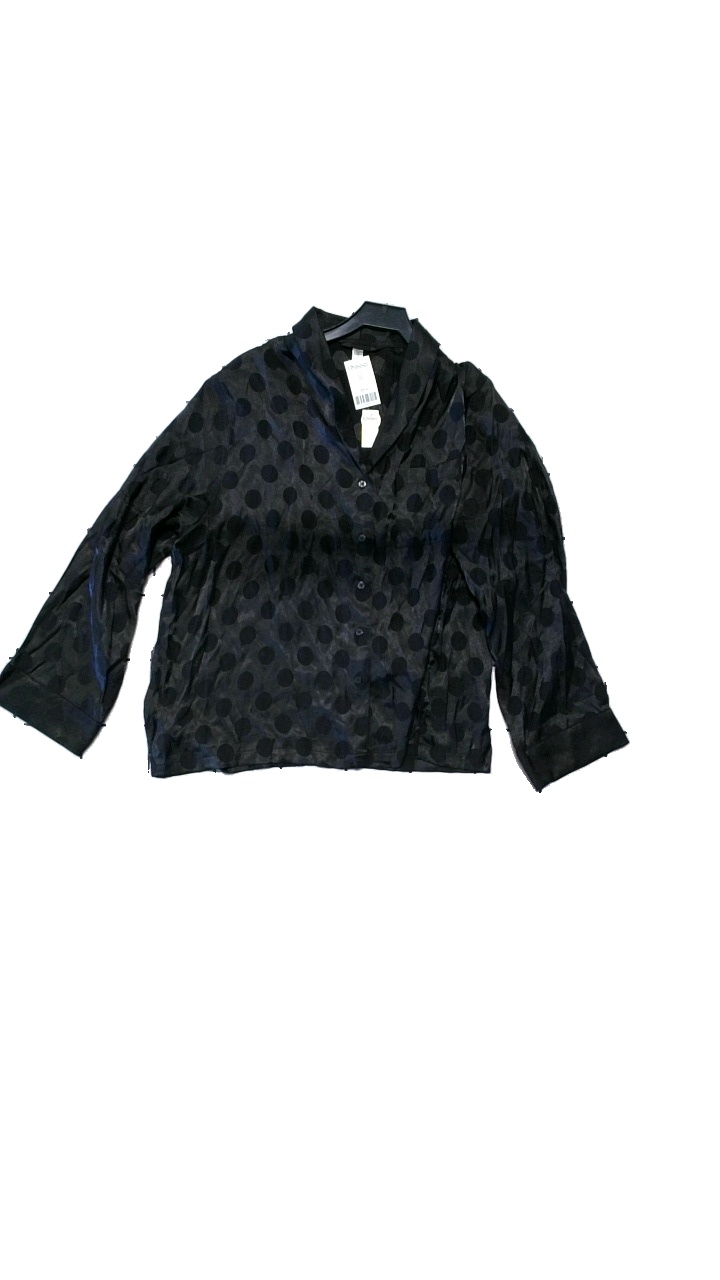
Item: Pajamas (Ladies)
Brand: Lindex
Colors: Black
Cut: Regular, Loose
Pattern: Dots
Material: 60% viscose, 40% polyester
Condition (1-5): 4
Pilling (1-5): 4
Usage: Reuse
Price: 150-250